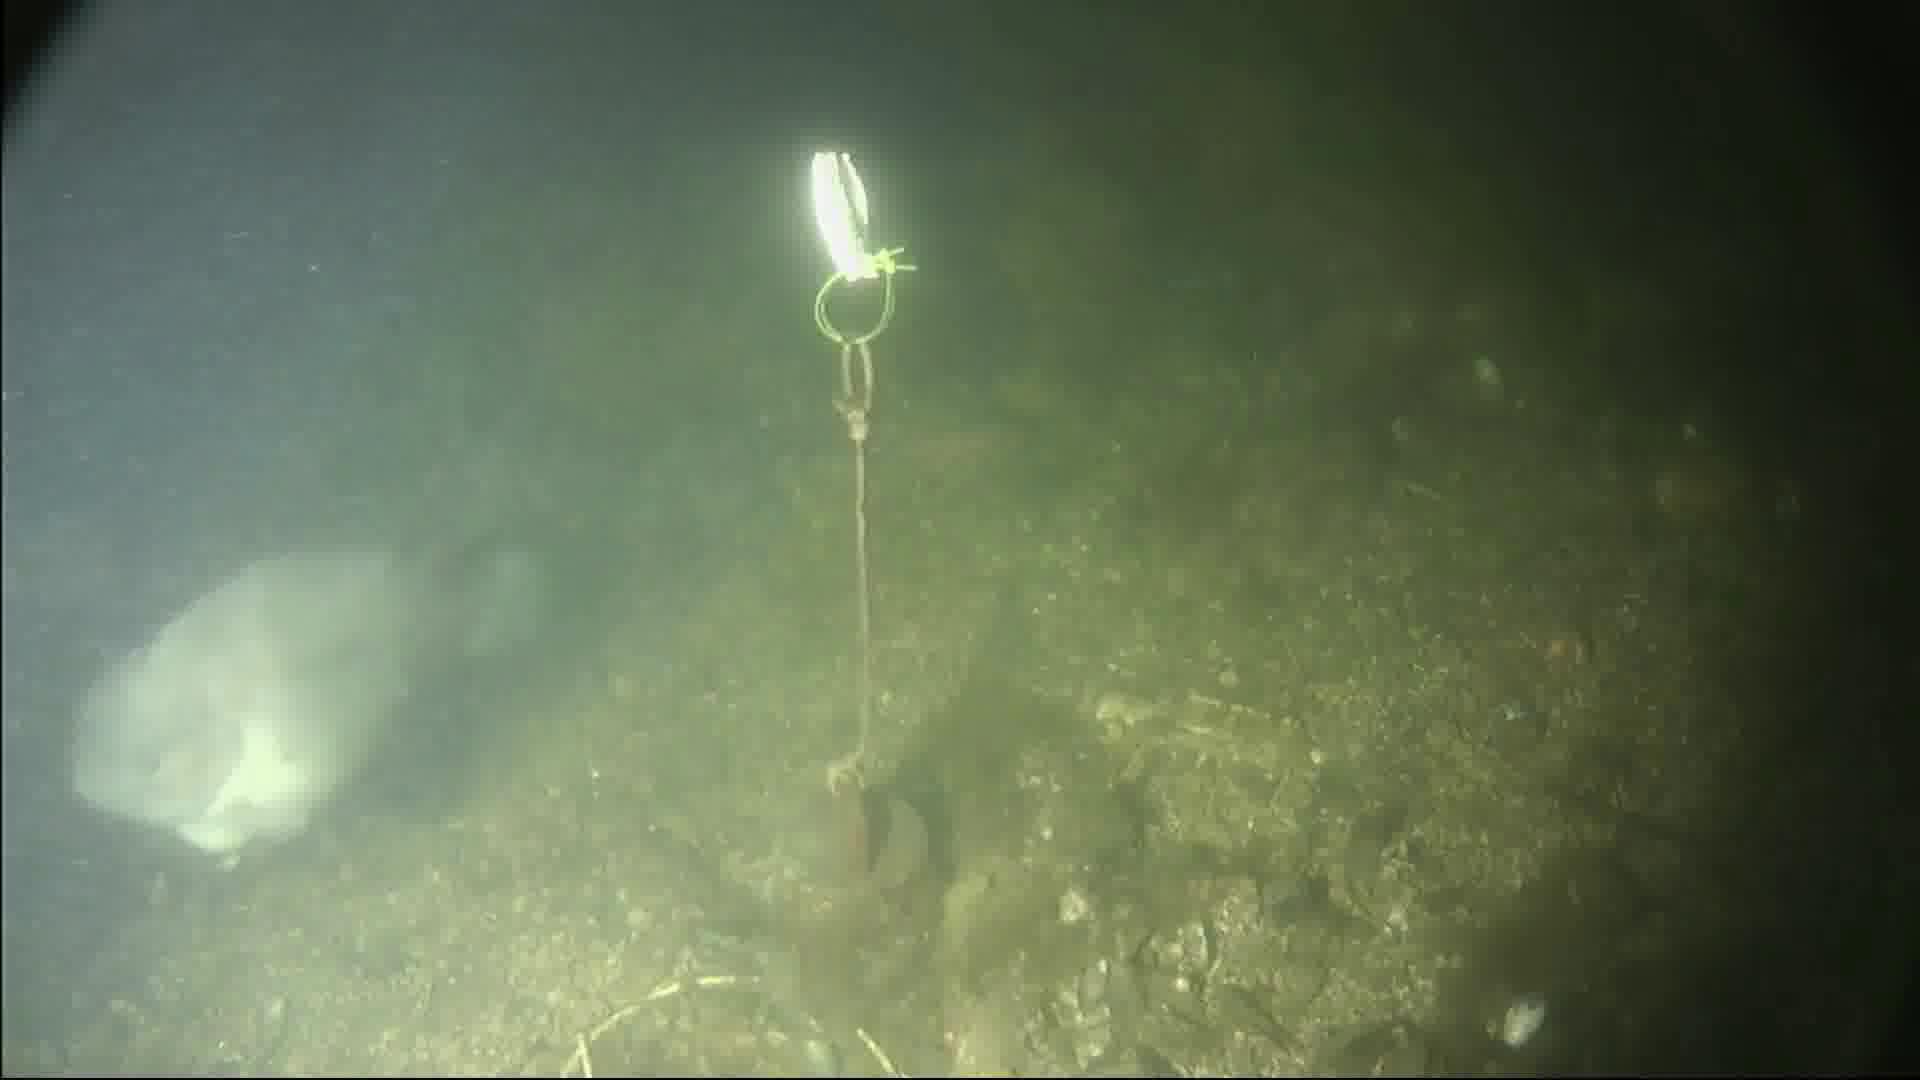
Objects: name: fish